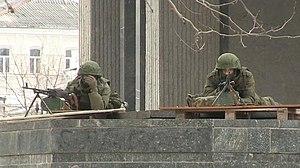
La crise de Crimée est une crise diplomatique internationale consécutive à l'occupation de la péninsule de Crimée par des troupes « pro-russes » non identifiées, puis à des mouvements des troupes de l'armée fédérale russe près de la frontière ukrainienne, à partir du 28 février 2014.